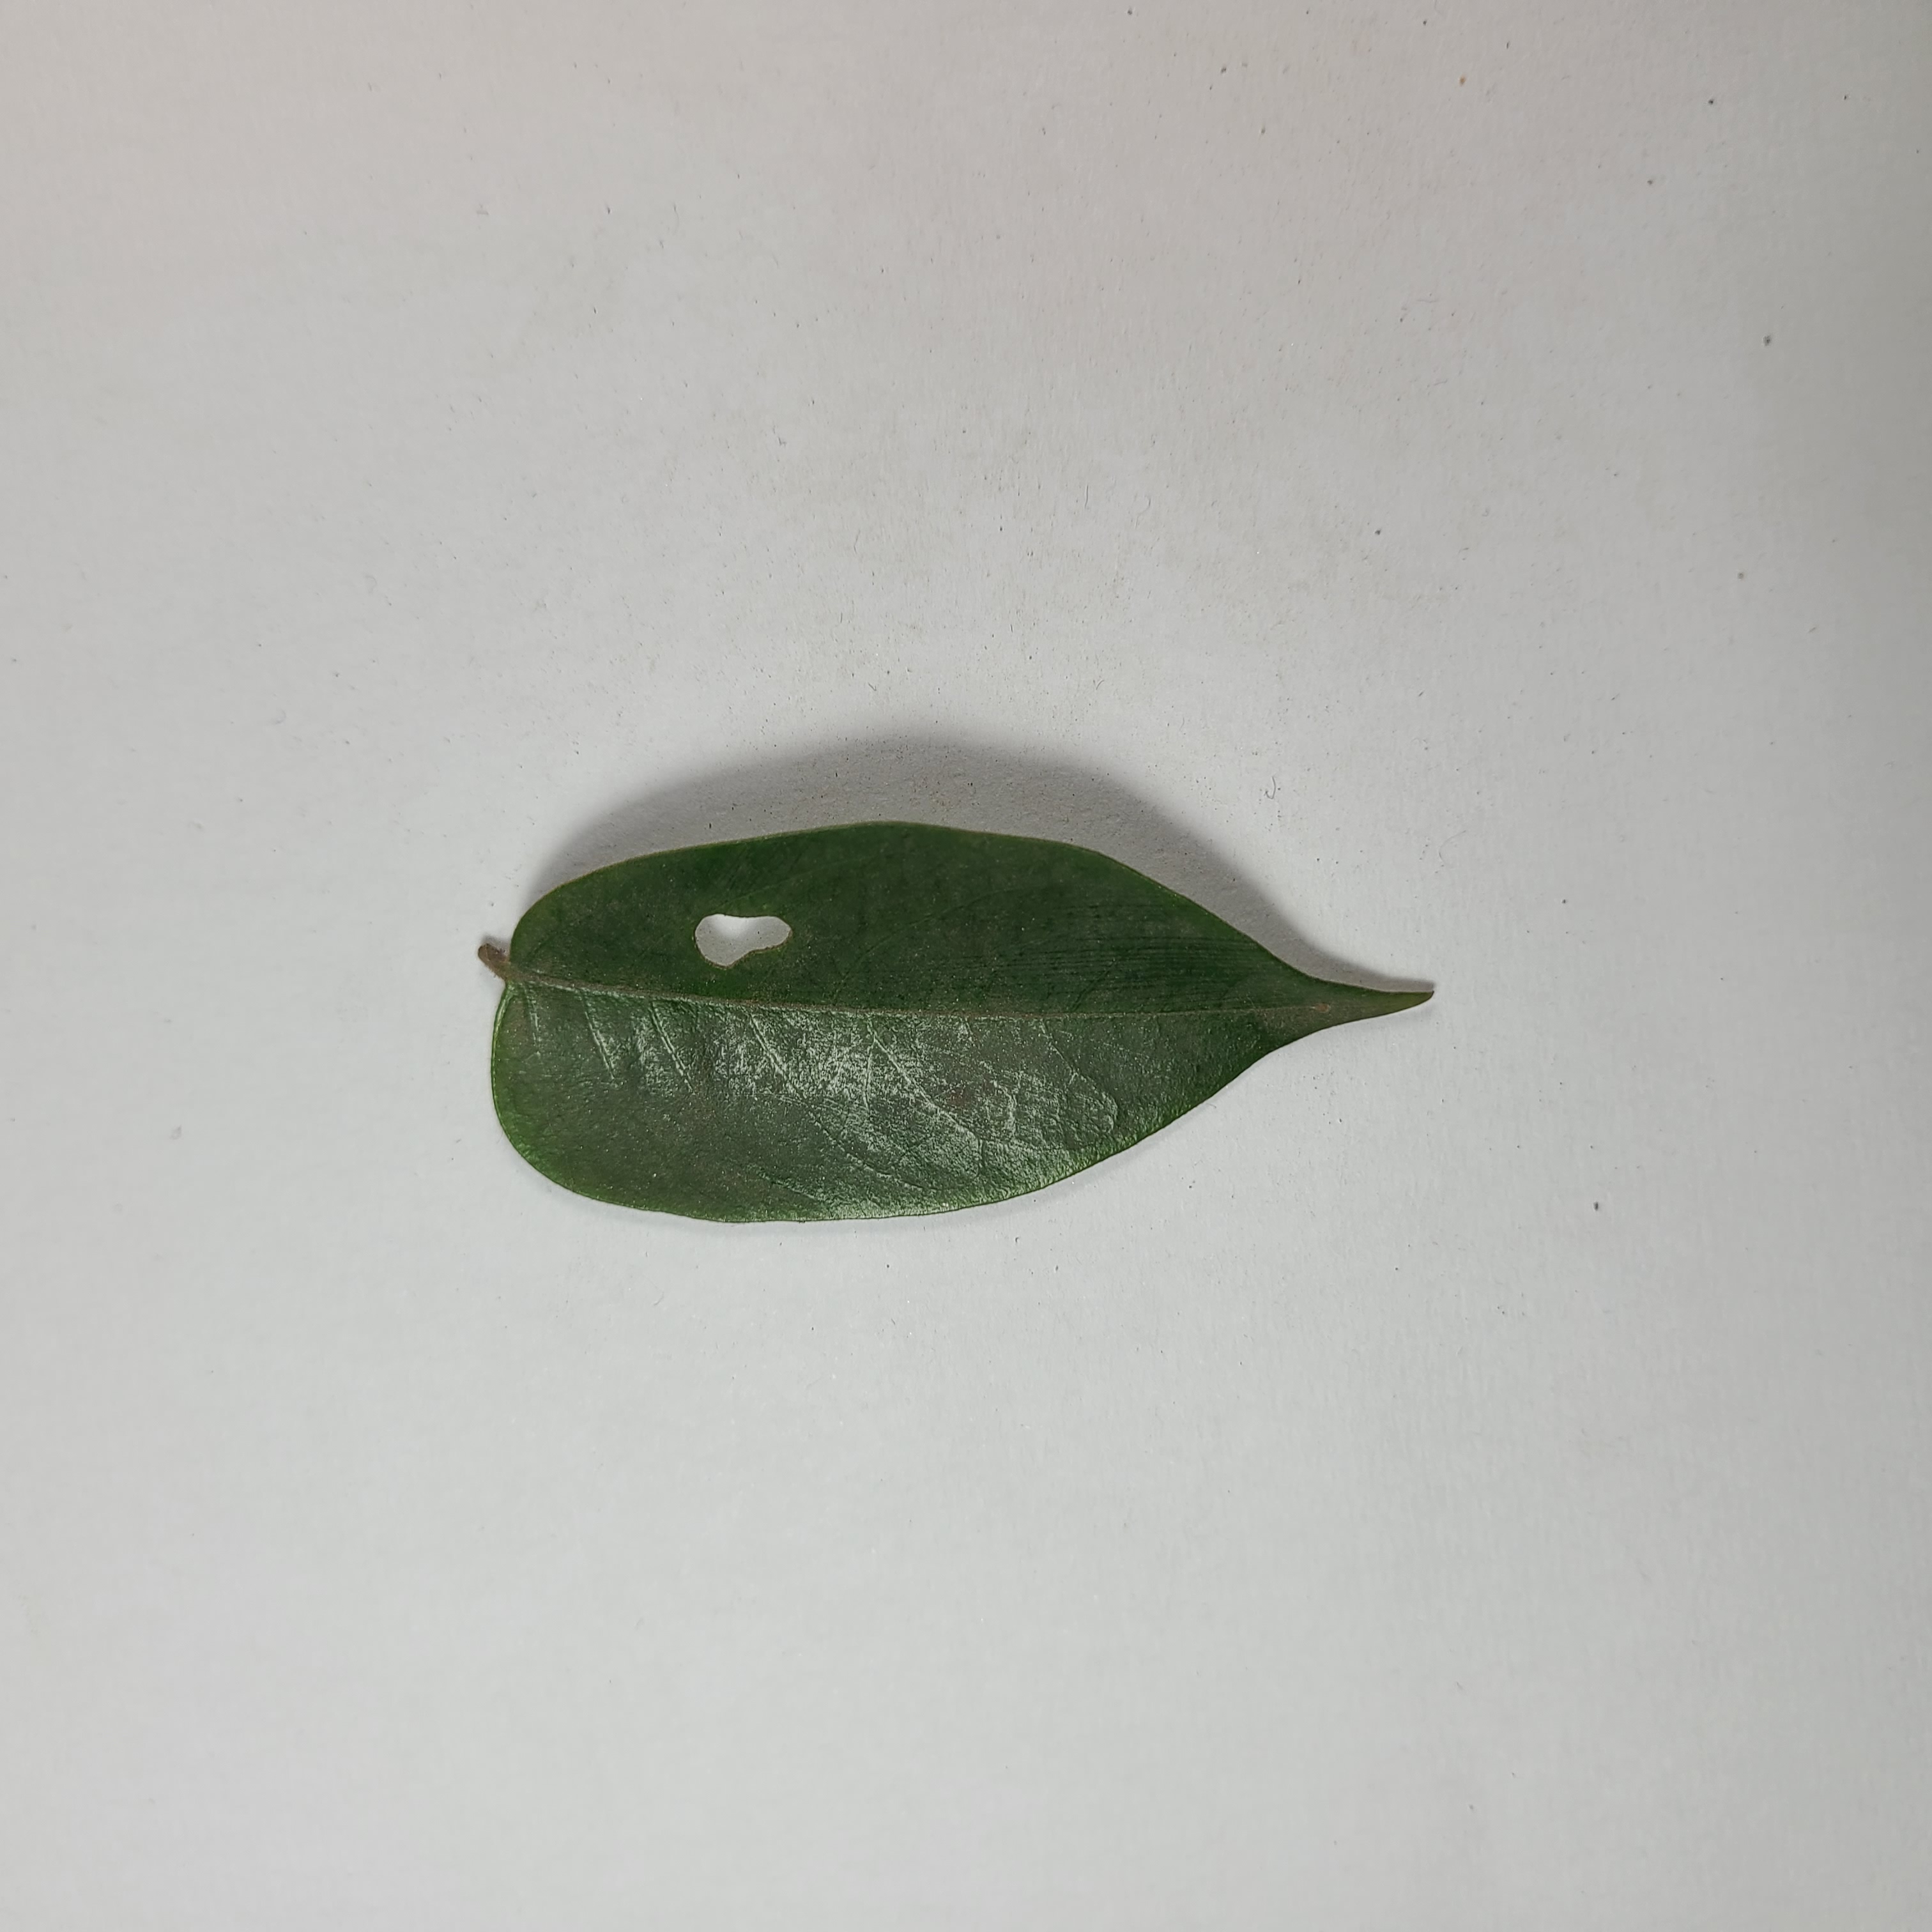
Label: Insect Hole leaves